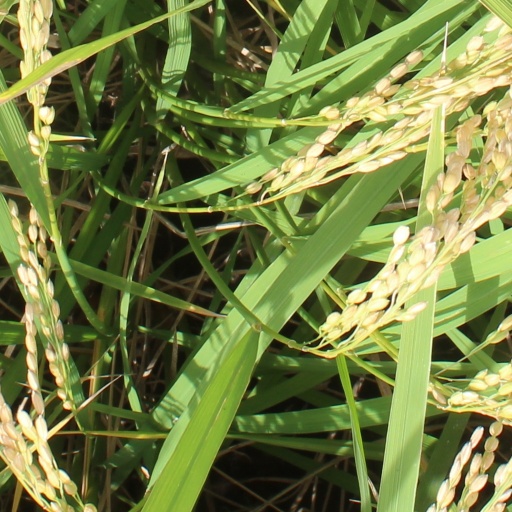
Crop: rice